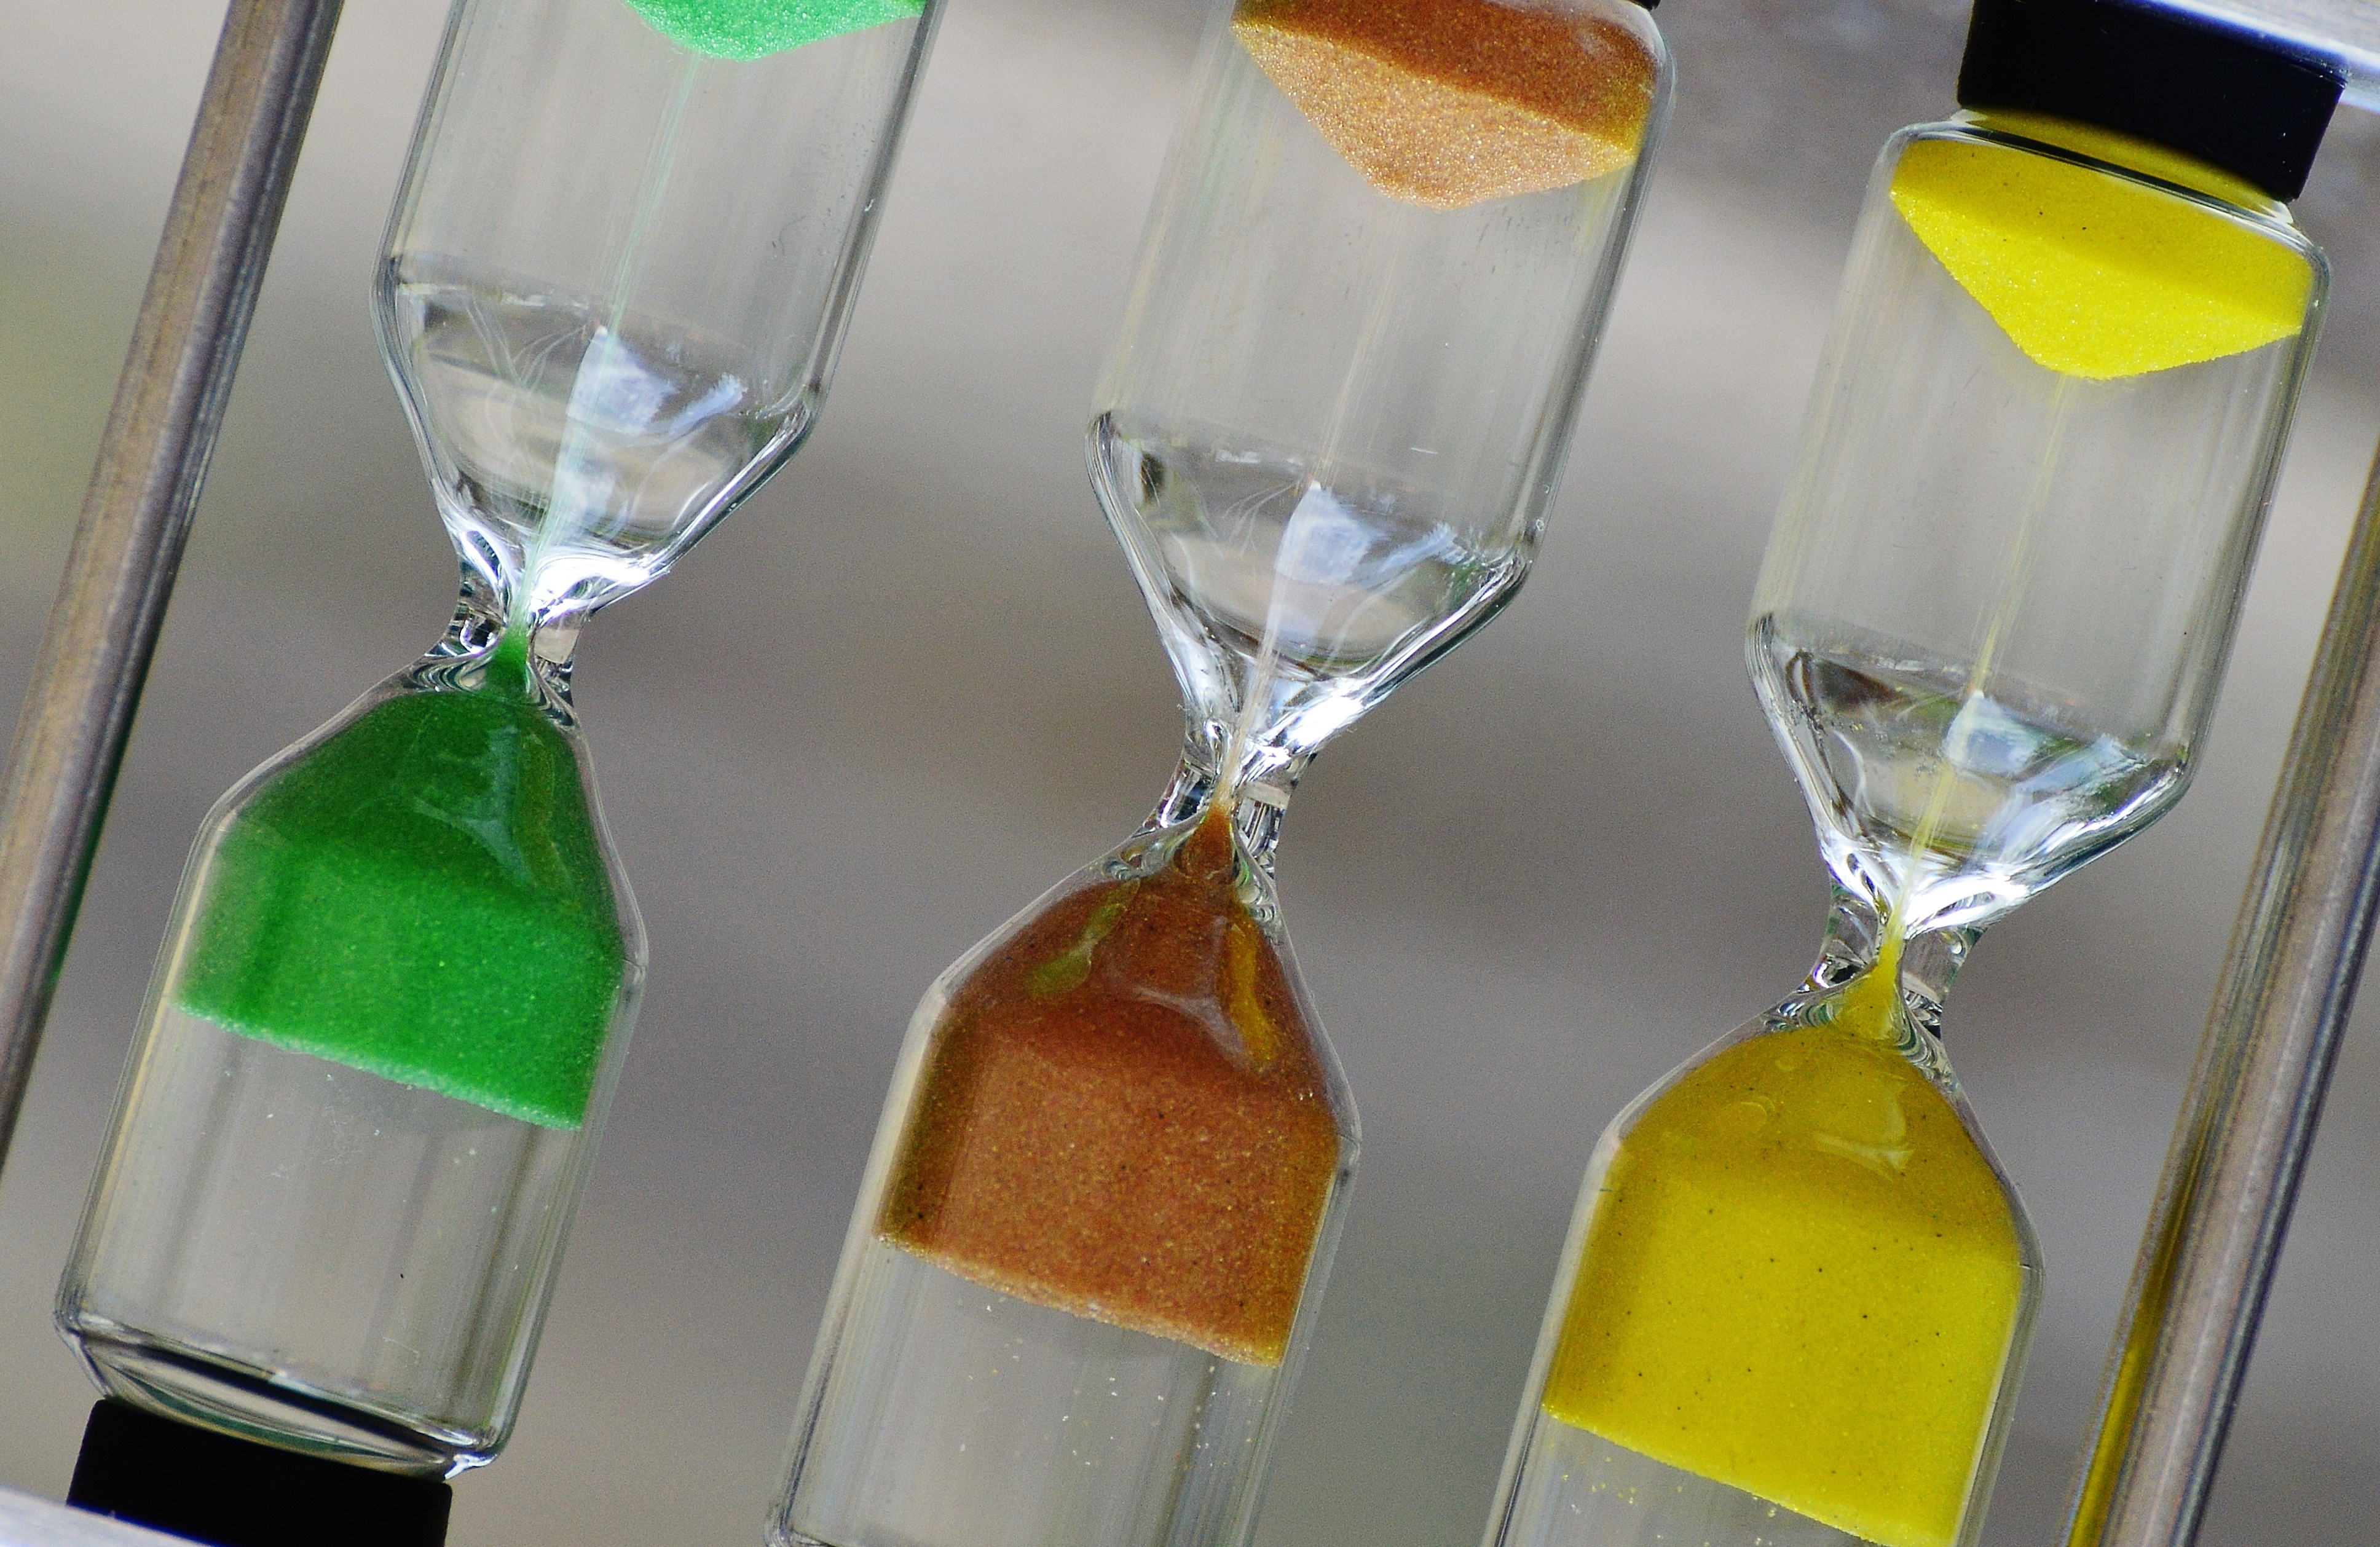
sand, glass, time, drink, yellow, timepiece, minute, transience, funny, upside down, liqueur, hourglass, transient, wrong, topsy turvy world, tense, run out, amount of time, temporal distance, ultimatum, time is running out, hurry up, conversely, distilled beverage